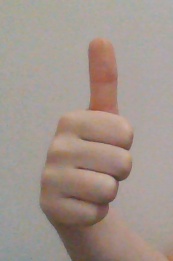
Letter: aleff